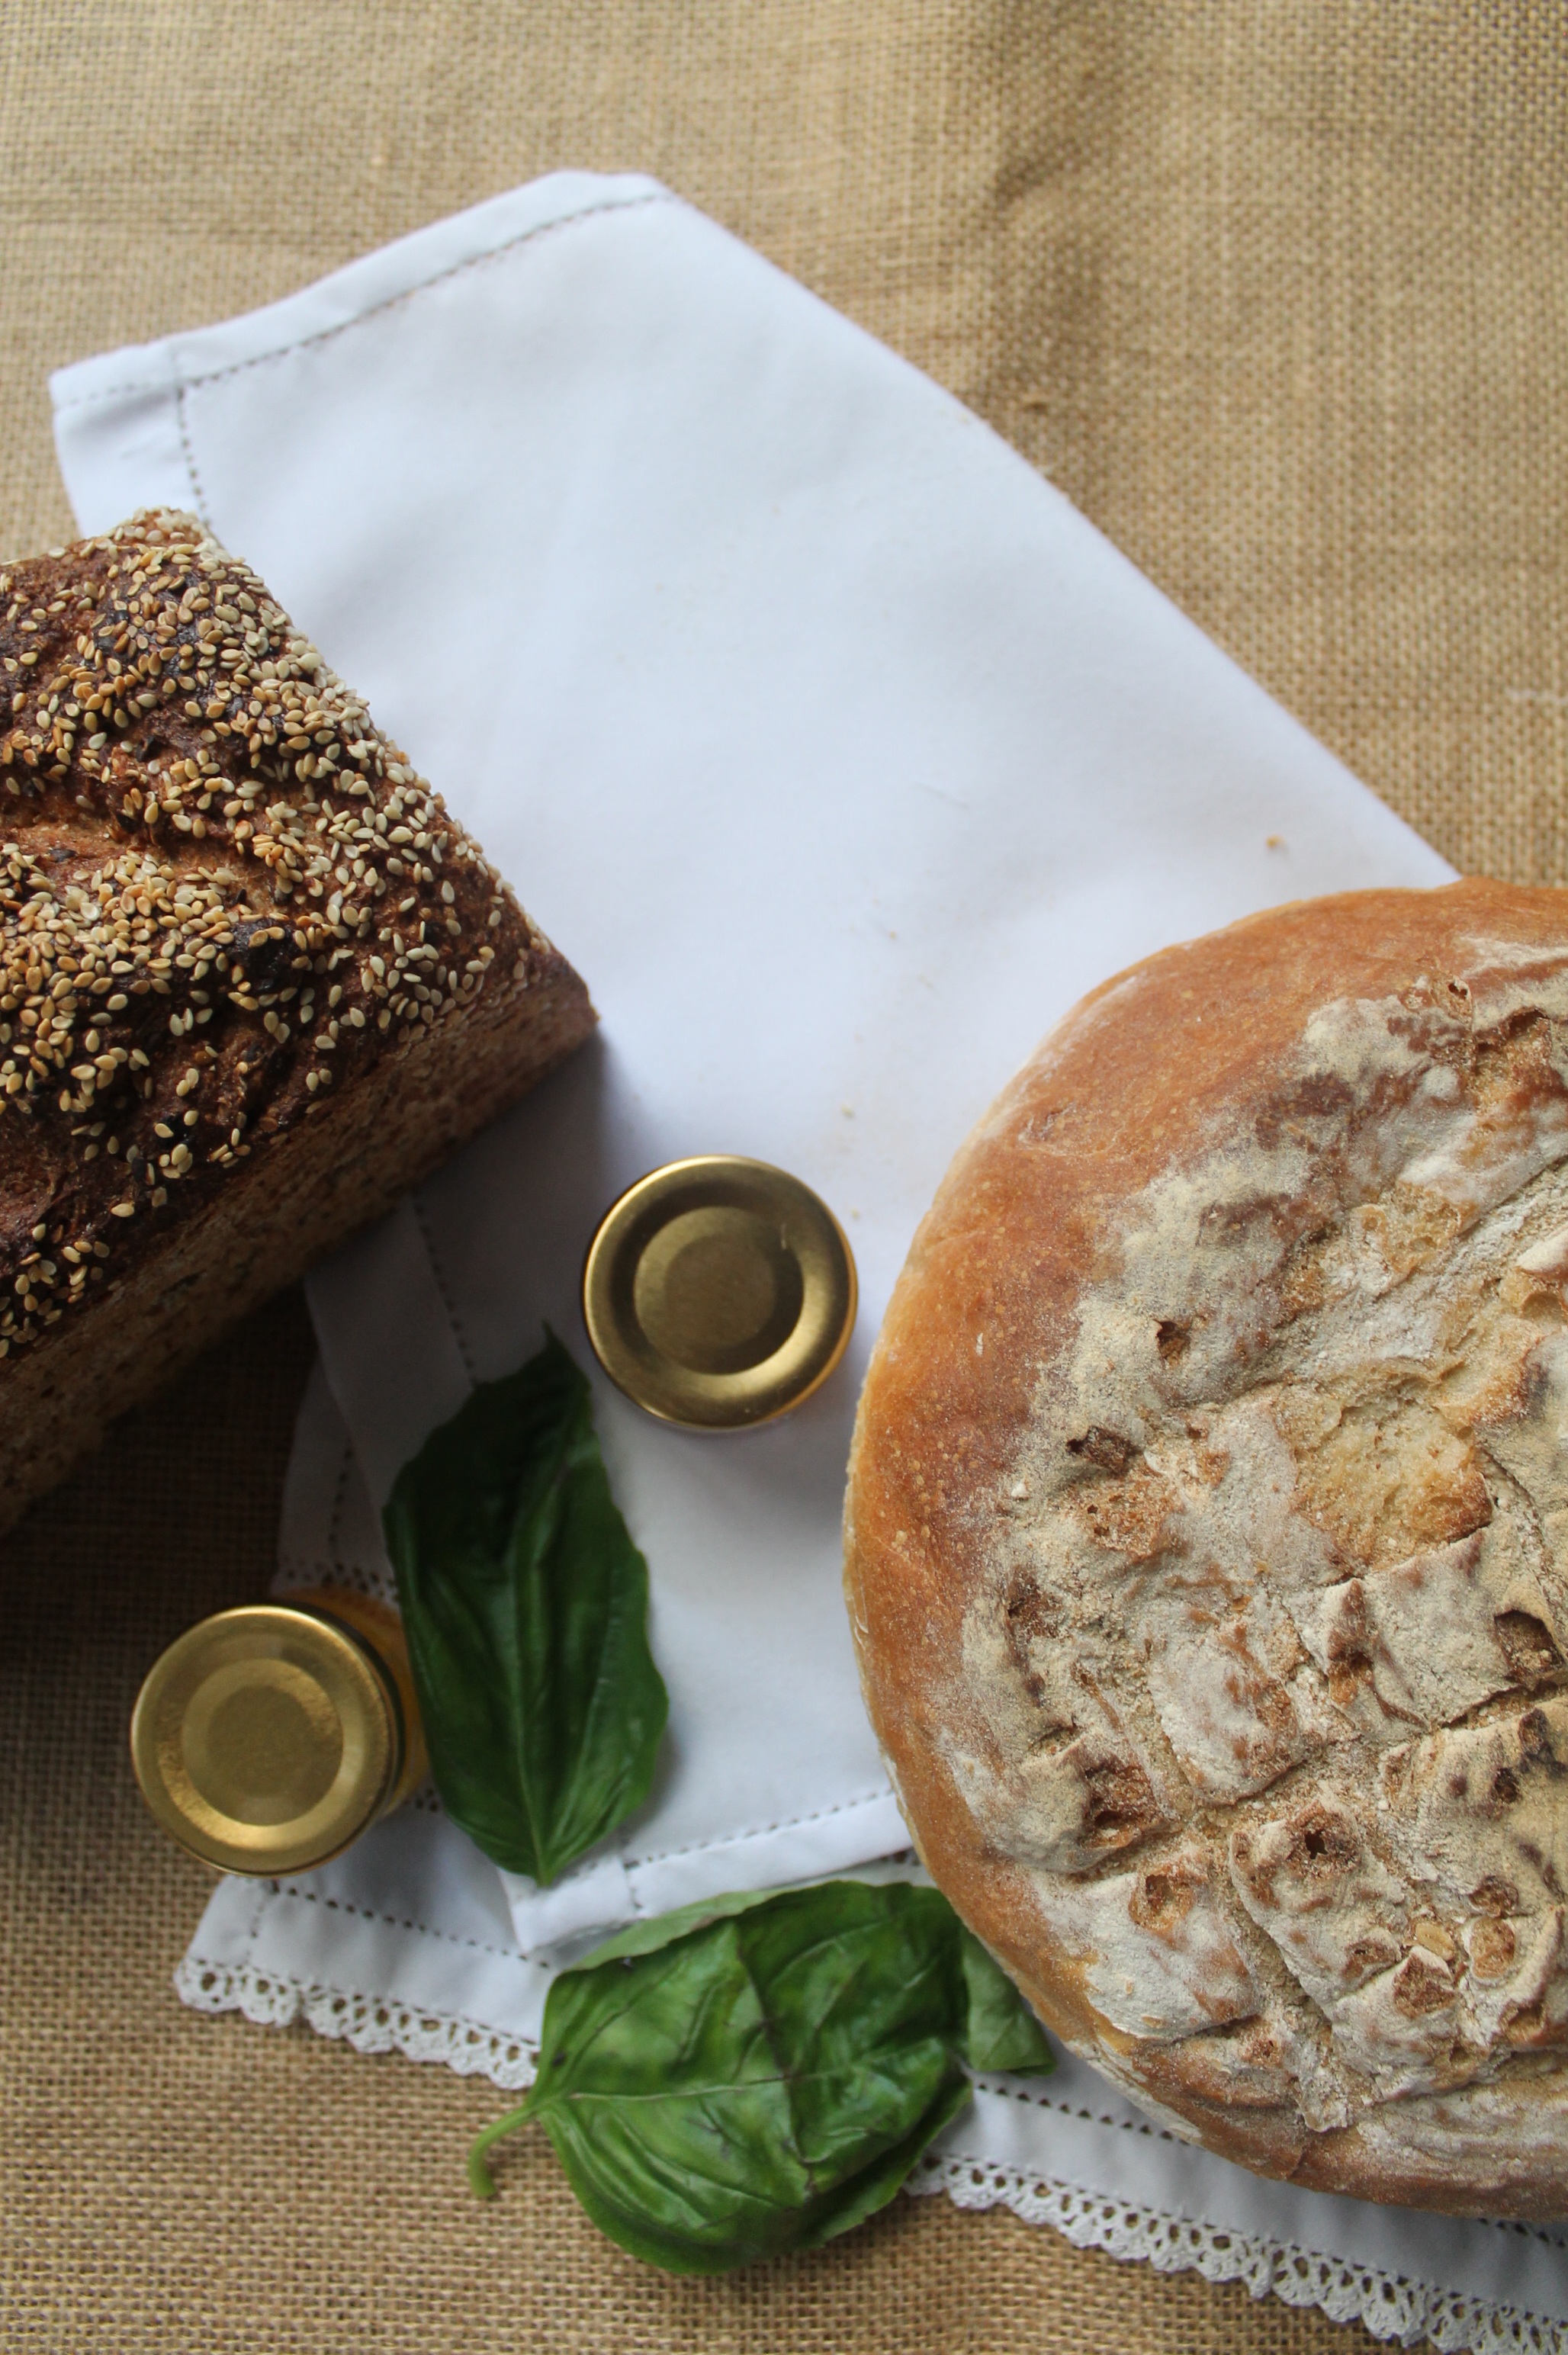
dish, meal, food, produce, breakfast, baking, bread, baked goods, grass family